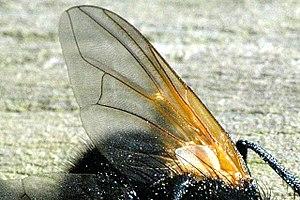
Mesembrina meridiana, la mésembrine de midi, est une espèce d'insectes diptères, du sous-ordre des brachycères, de la famille des Muscidae, de la sous-famille des Muscinae.